Ogōri Station

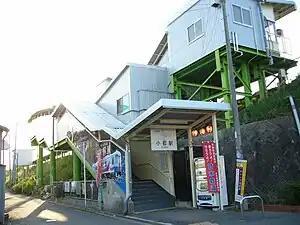
Ogōri Station in 2007

is a passenger railway station located in the city of Ogōri, Fukuoka Prefecture, Japan. It is operated by the Amagi Railway, a third sector public-private partnership corporation.